Tyrannens fald

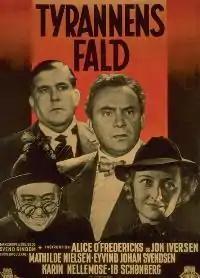
Film poster

Tyrannens fald is a 1942 Danish family film directed by Jon Iversen and Alice O'Fredericks. It is a remake of Master of the House (1925).